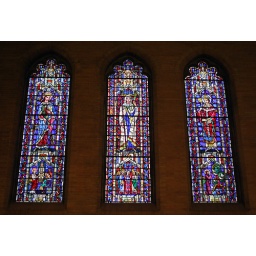
Three colorful stained glass windows in the Houghton Memorial Chapel. Picture taken by Jie Han.